Ki Teitzei

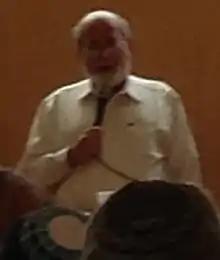
Telushkin

Joseph Telushkin noted that the Torah three times promises long life for obeying commandments—Exodus 20:11 and Deuteronomy 22:6–7 and 25:15—and all three involve issues of ethics and kindness.